All Creatures Great and Small (film)

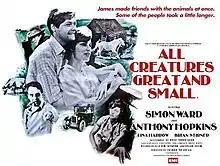
Original British 1975 quad format poster

All Creatures Great and Small is a 1975 British film (copyrighted in 1974), directed by Claude Whatham and starring Simon Ward and Anthony Hopkins as Yorkshire vets James Herriot and Siegfried Farnon. It is based on the first novels by James Herriot (the pen name of veterinary surgeon Alf Wight): "If Only They Could Talk" (1970) and "It Shouldn't Happen to a Vet" (1972).